Wendy Beetlestone

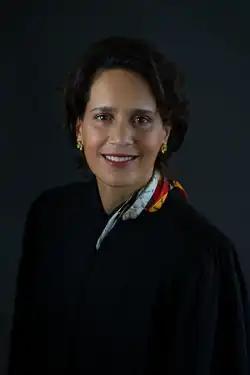

Wendy Beetlestone (born 1961) is a United States district judge of the United States District Court for the Eastern District of Pennsylvania.